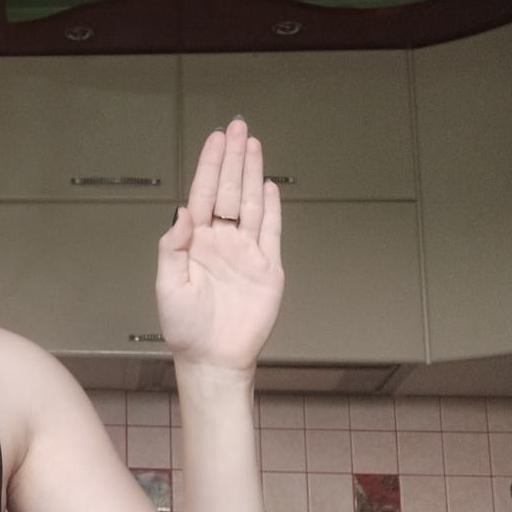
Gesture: stop